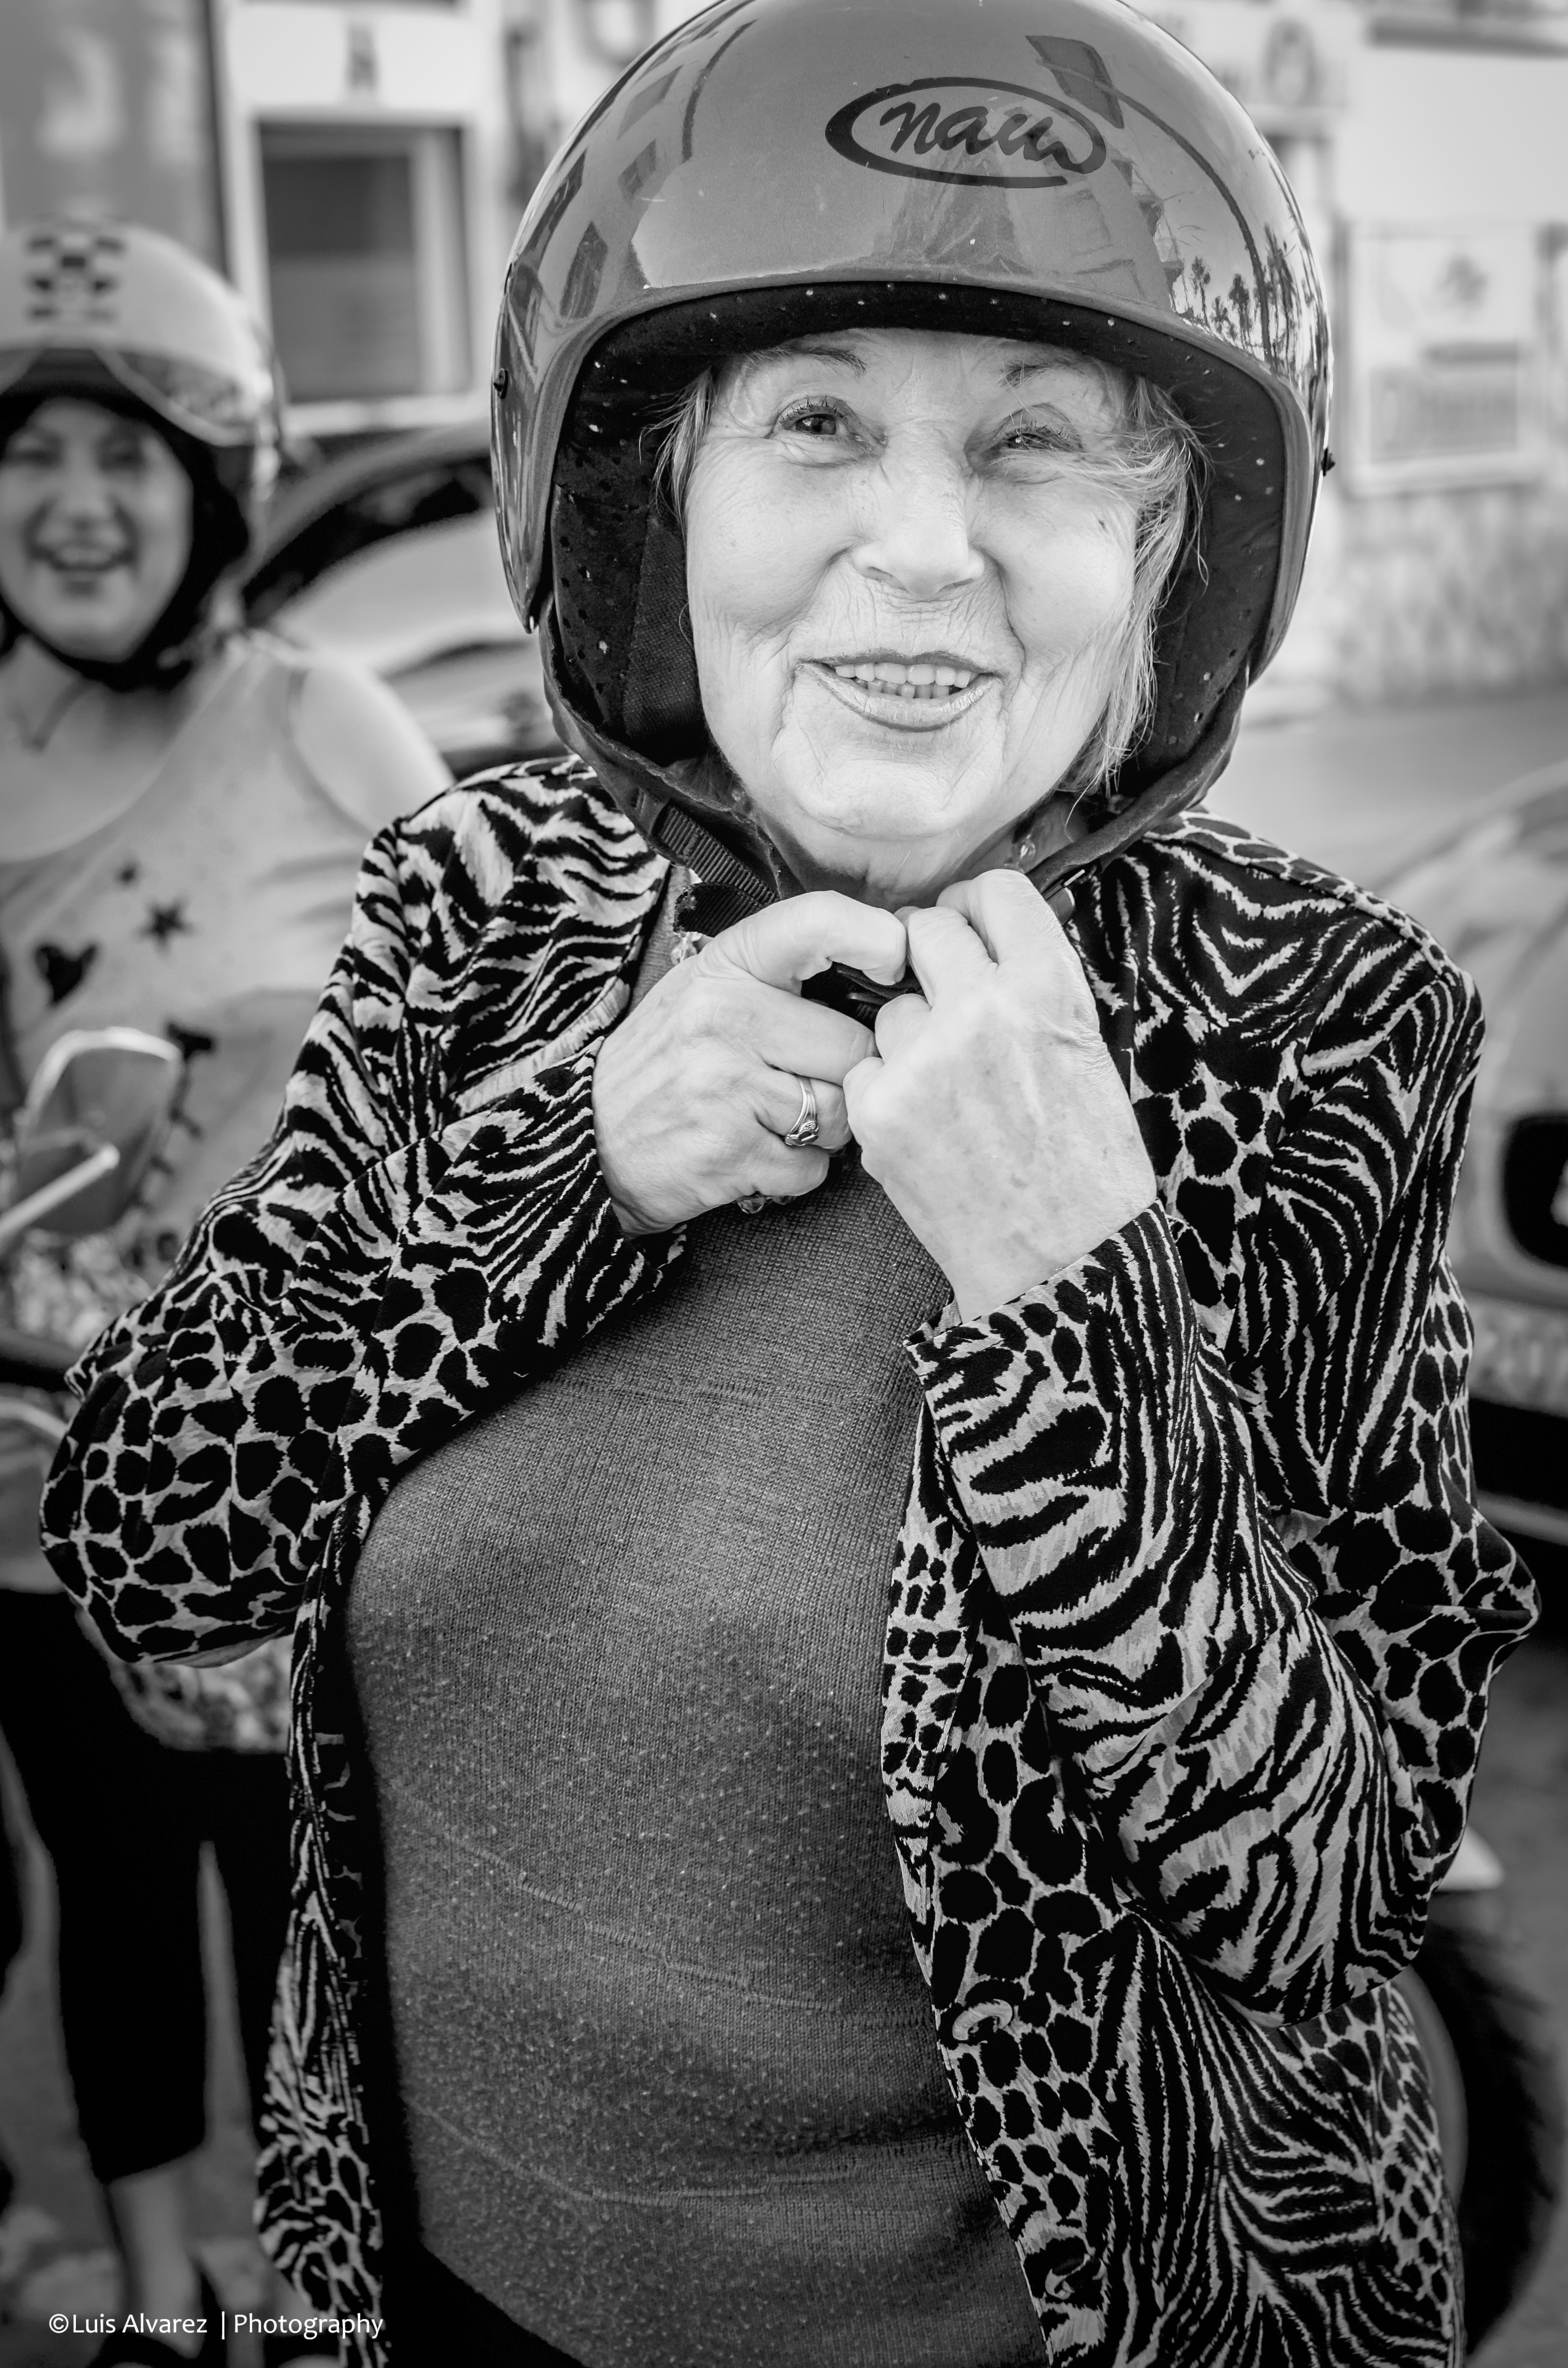
man, outdoor, person, black and white, people, white, street, photography, male, portrait, child, nikon, black, monochrome, bw, candid, moto, spain, 35mm, helmet, glasses, photograph, catalonia, prime, d7000, soul, moment, decisive, streettog, tog, collecting, salou, monochrome photography